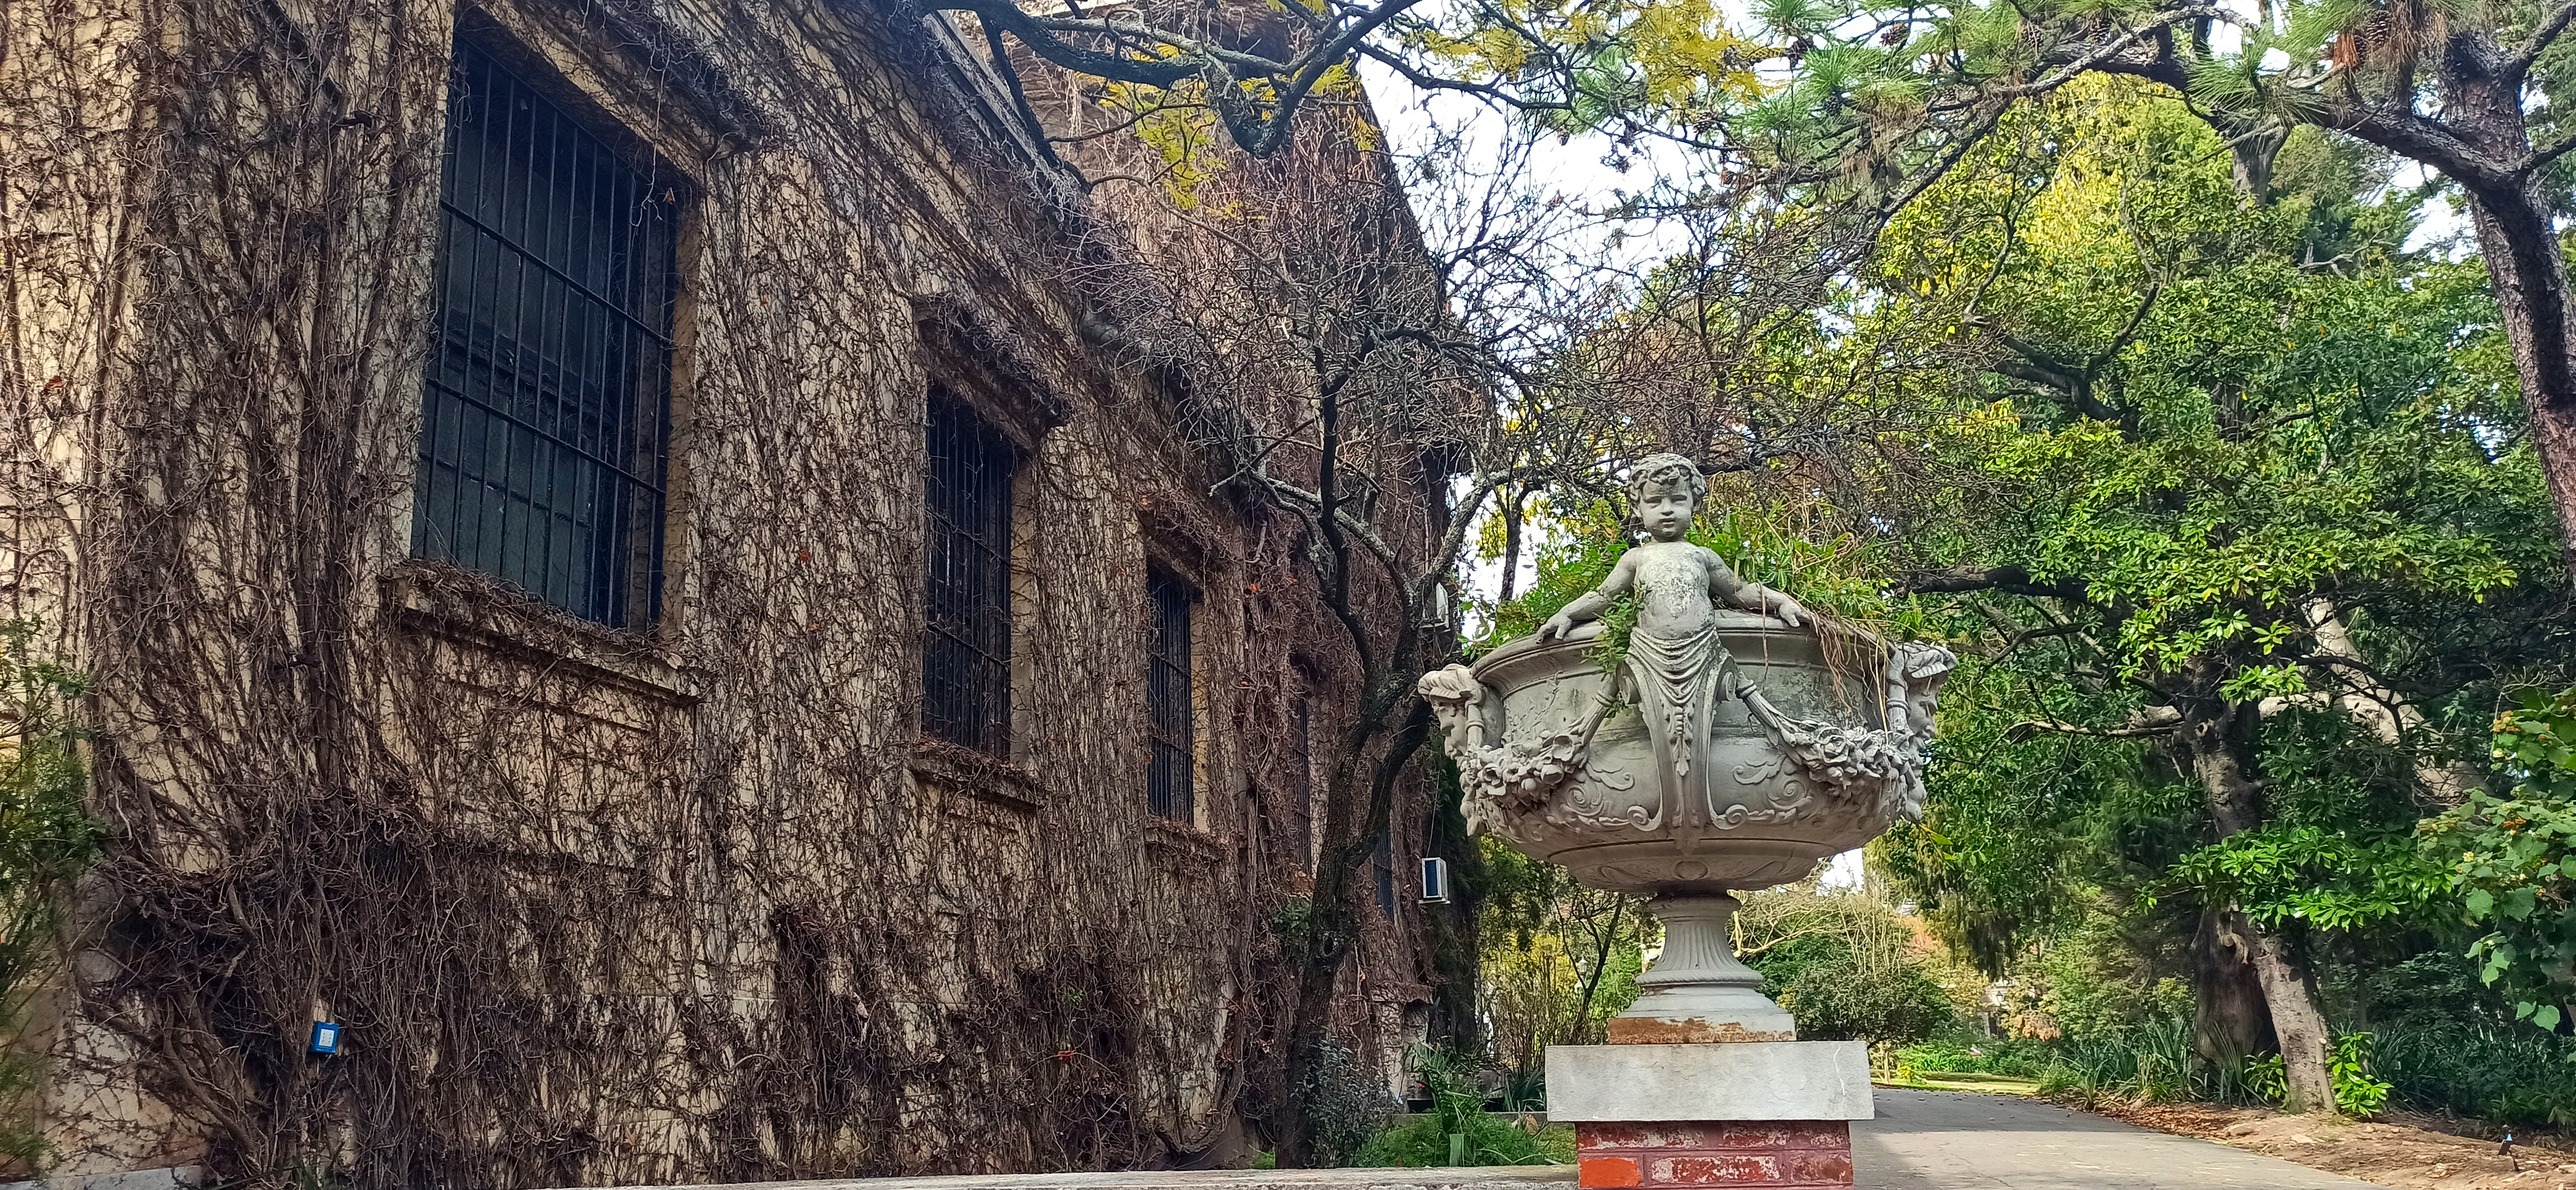
casona, otono, camino, parque, fuente, naturaleza, ventanas, rejas, primavera, estatua, estacion, casa, antigua, caseron, plant, window, building, tree, sculpture, grass, real estate, facade, sky, wood, shrub, cottage, leisure, landscape, art, twig, monument, font, home, brick, city, garden, rock, landscaping, history, historic site, street, memorial, estate, light fixture, tourism, mansion